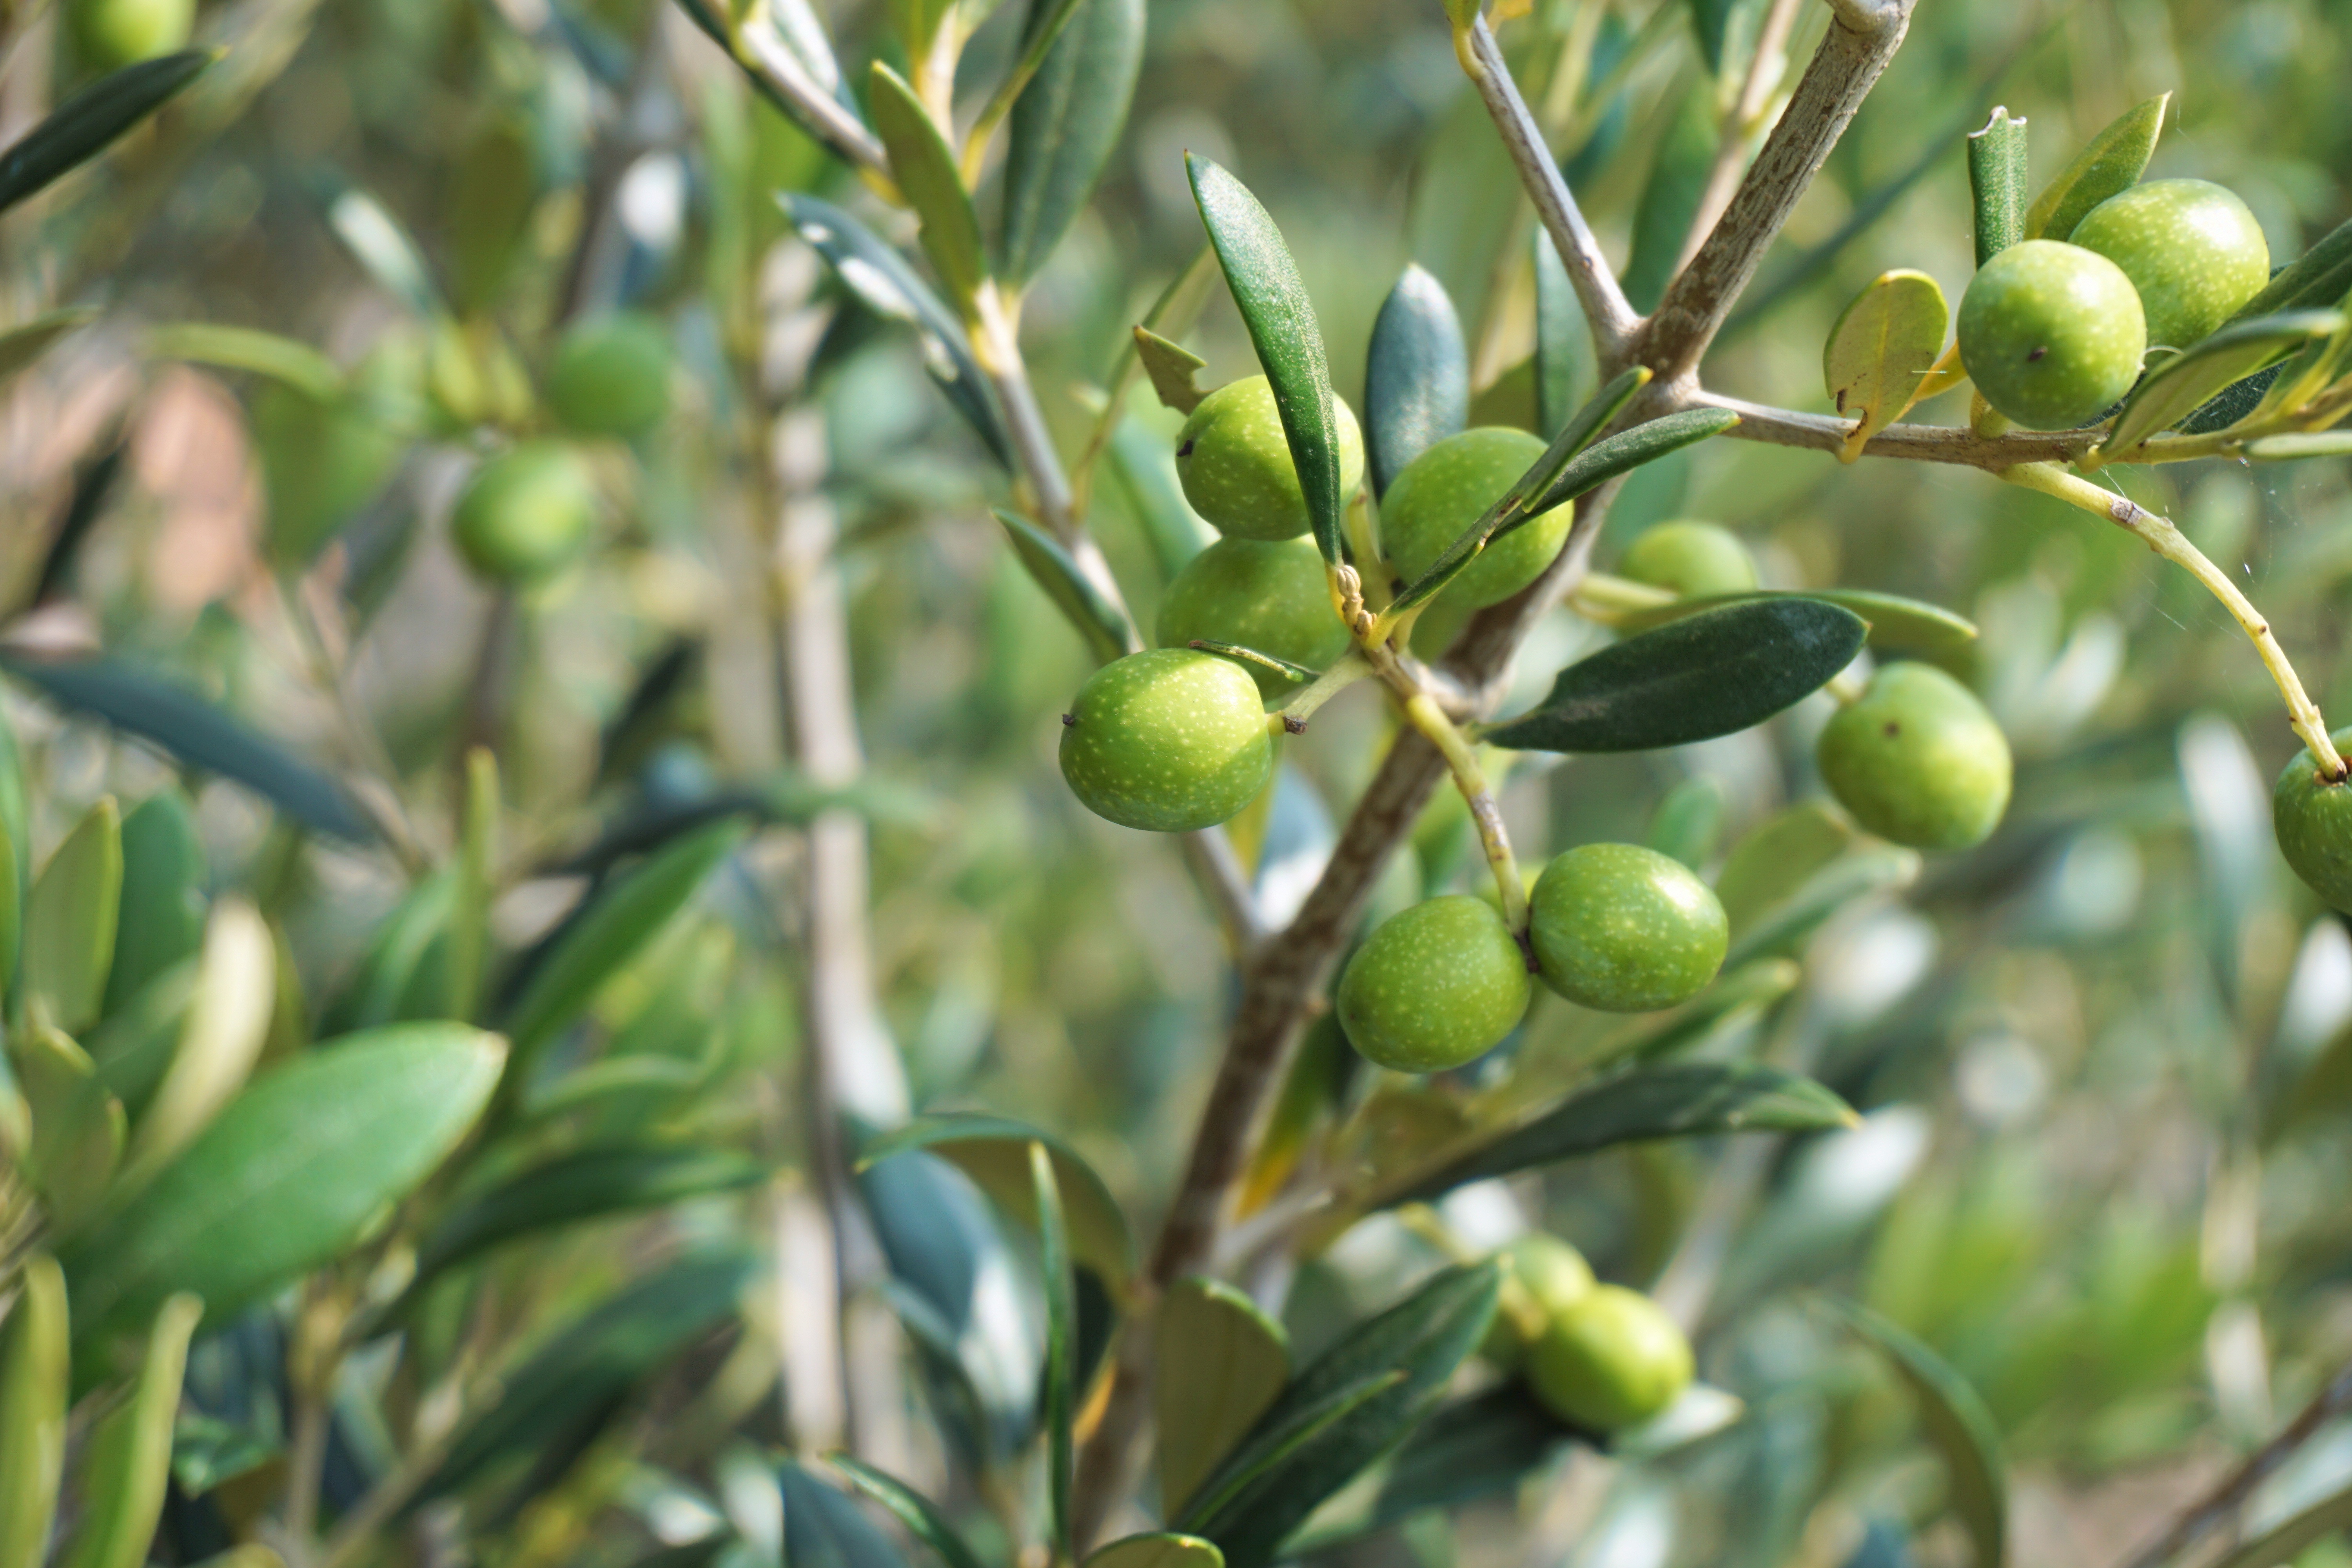
tree, nature, branch, plant, fruit, flower, food, green, mediterranean, produce, evergreen, flora, shrub, olives, olive, citrus, olive tree, flowering plant, olive branch, green olives, bitter orange, woody plant, land plant, key lime, calamondin